2010 Barclays New York Challenge

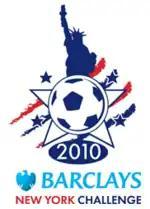
2010 Barclays New York Challenge official logo

The 2010 Barclays New York Challenge was an exhibition international club football (soccer) competition which featured football club teams from Europe and North America, and was held in July 2010. All matches were played in Red Bull Arena in Harrison, New Jersey in the United States. The tournament is part of the World Series of Soccer. Sporting CP emerged as the 2010 Barclays New York Challenge winners. Robbie Keane was named the Barclays Player of the Tournament with two goals and one assist.